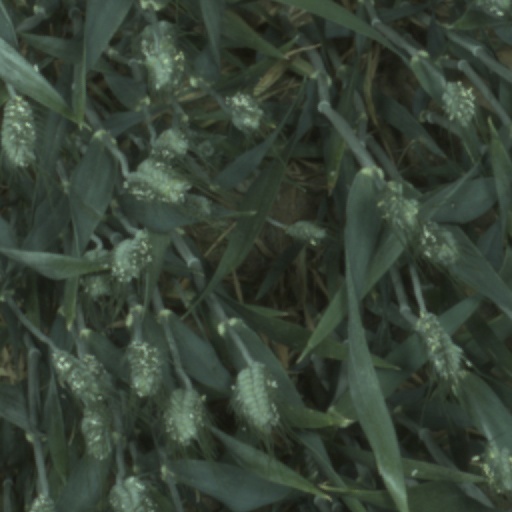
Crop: wheat